Estonia Race Cars

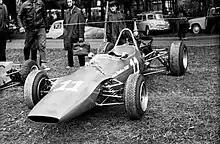
Estonia 18

The Estonia Race Cars was a manufacturer of open wheel racing cars from the Estonian SSR. Their first model, the Estonia 1, was built in 1958 during the Soviet occupation of Estonia. Altogether about 1,300 cars were constructed. They were branded in Western Europe as TARK, Tallinna Autode Remondi Katsetehas. Later, the factory was privatized and renamed "Kavor Motorsport".